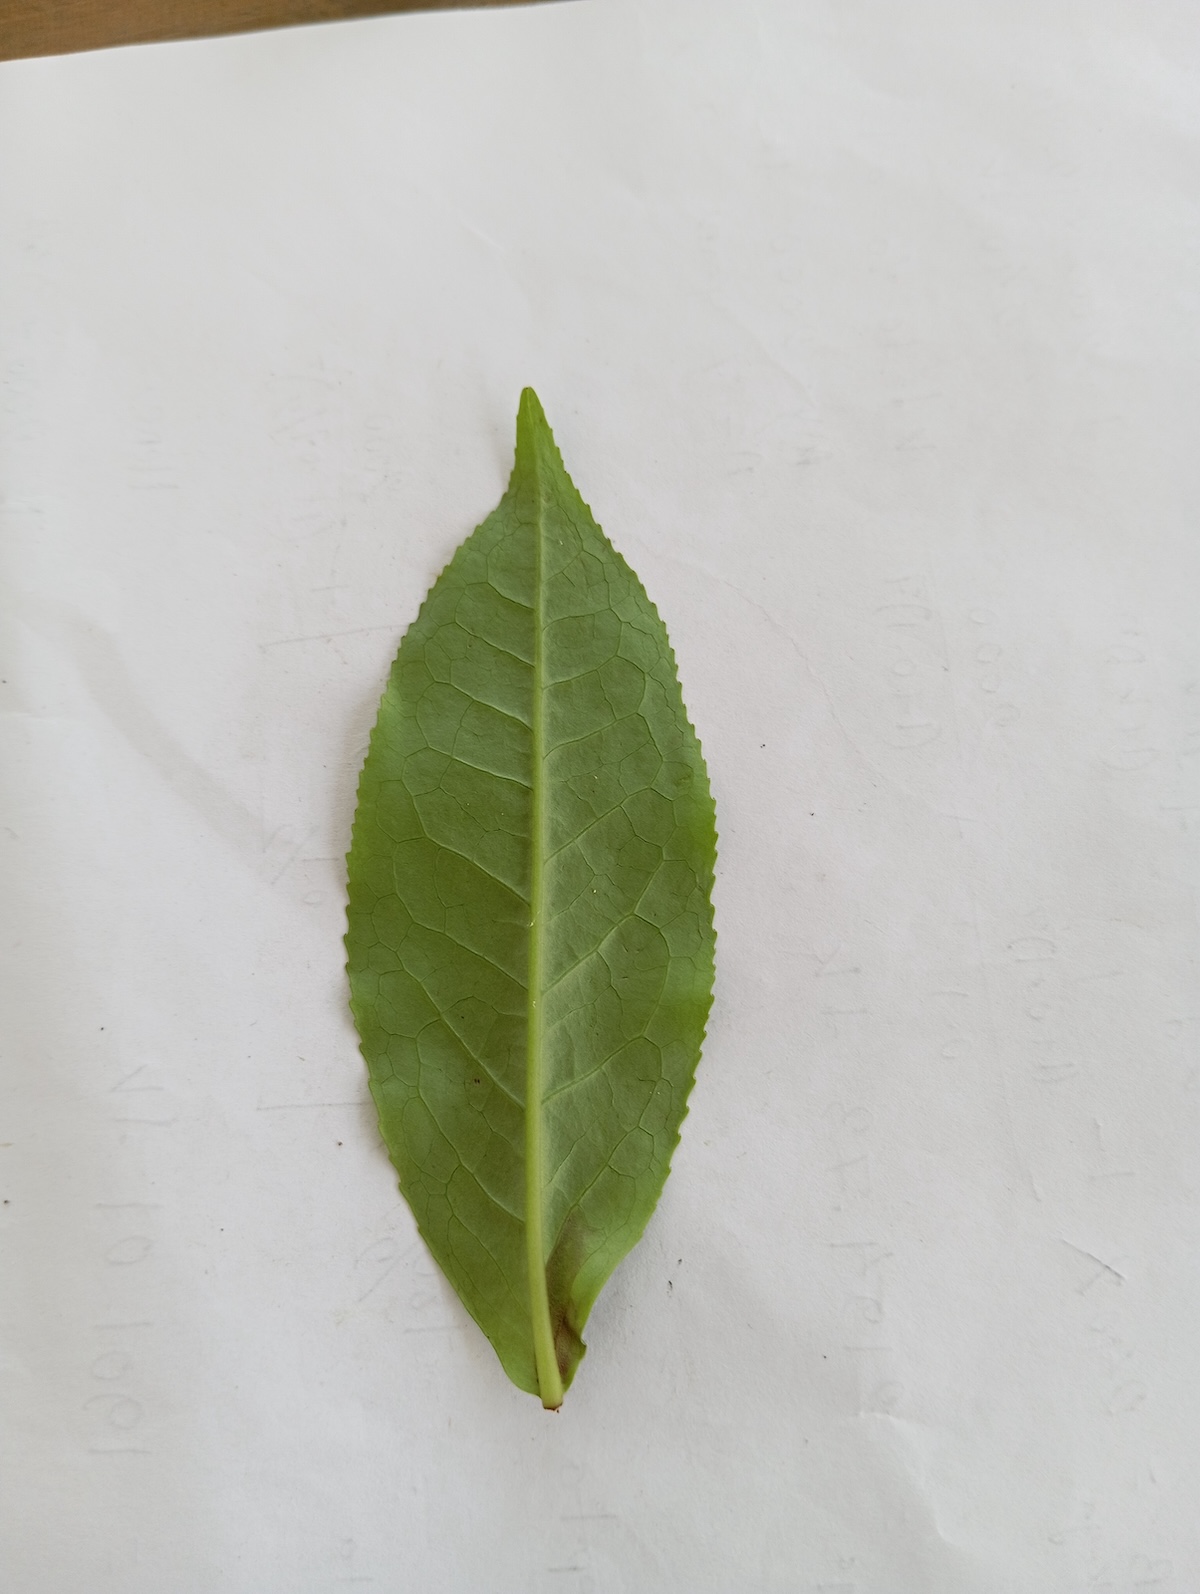
Label: Healthy leaf